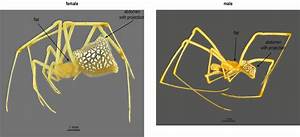
Label: spider